Hospital ship

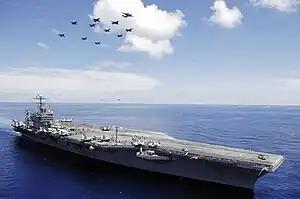
USS "Abraham Lincoln", a "Nimitz"-class aircraft carrier

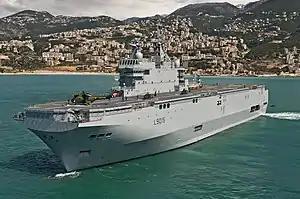
"Dixmude", a "Mistral"-class amphibious assault ship

During a smallpox outbreak in London in 1883, the Metropolitan Asylum Board (MAB) chartered and later purchased from the Admiralty two ships, and , and a paddle-steamer, , which were moored in the Thames at Long Reach, near Dartford, and remained in service until 1903.